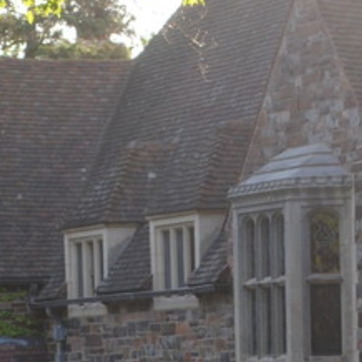
Material: other